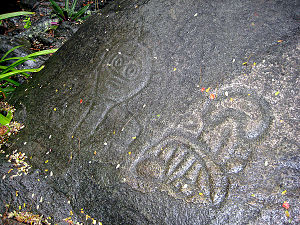
Reef Bay Trail helleristninger
Reef Bay Trail helleristninger.
Reef Bay Trail helleristningerne er en gruppe af Taíno-helleristninger, der findes i Virgin Islands National Park på øen Sankt Jan, som var en del af det tidligere Dansk Vestindien, og det nuværende Amerikanske Jomfruøer. Helleristningerne ligger i en del af parken kaldet Reef Bay Trail.